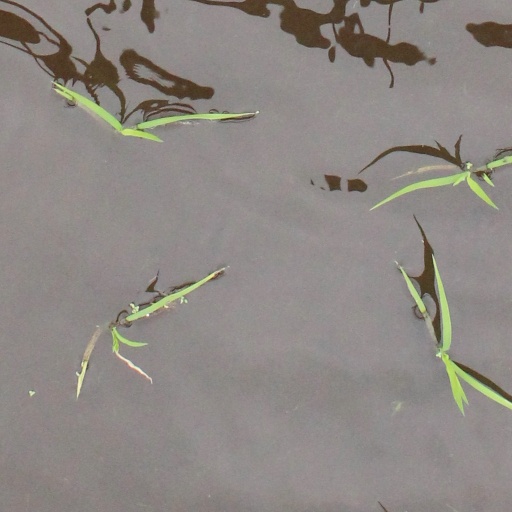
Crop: rice